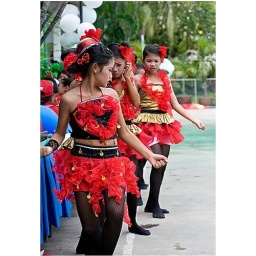
Beautiful girls in tights without shoes